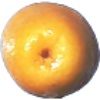
Label: kumquats